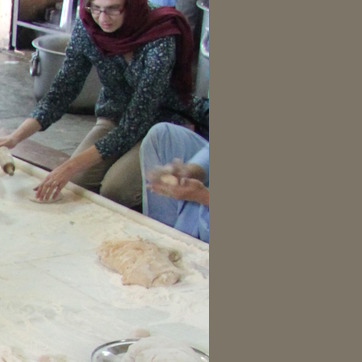
Material: skin